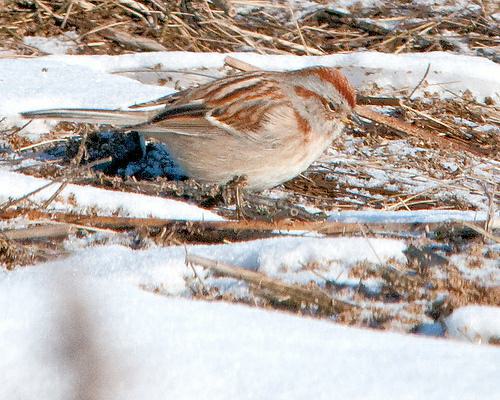
A photo of a tree sparrow